Dragonfly

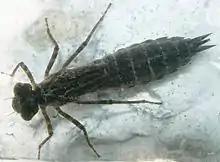
Nymph of emperor dragonfly, "Anax imperator"

Dragonflies as a group occupy a considerable variety of habitats, but many species, and some families, have their own specific environmental requirements. Some species prefer flowing waters, while others prefer standing water. For example, the Gomphidae (clubtails) live in running water, and the Libellulidae (skimmers) live in still water. Some species live in temporary water pools and are capable of tolerating changes in water level, desiccation, and the resulting variations in temperature, but some genera such as "Sympetrum" (darters) have eggs and nymphs that can resist drought and are stimulated to grow rapidly in warm, shallow pools, also often benefiting from the absence of predators there. Vegetation and its characteristics including submerged, floating, emergent, or waterside are also important. Adults may require emergent or waterside plants to use as perches; others may need specific submerged or floating plants on which to lay eggs. Requirements may be highly specific, as in "Aeshna viridis" (green hawker), which lives in swamps with the water-soldier, "Stratiotes aloides". The chemistry of the water, including its trophic status (degree of enrichment with nutrients) and pH can also affect its use by dragonflies. Most species need moderate conditions, not too eutrophic, not too acidic; a few species such as "Sympetrum danae" (black darter) and "Libellula quadrimaculata" (four-spotted chaser) prefer acidic waters such as peat bogs, while others such as "Libellula fulva" (scarce chaser) need slow-moving, eutrophic waters with reeds or similar waterside plants.